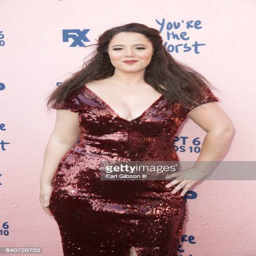
actor attends the premiere of season